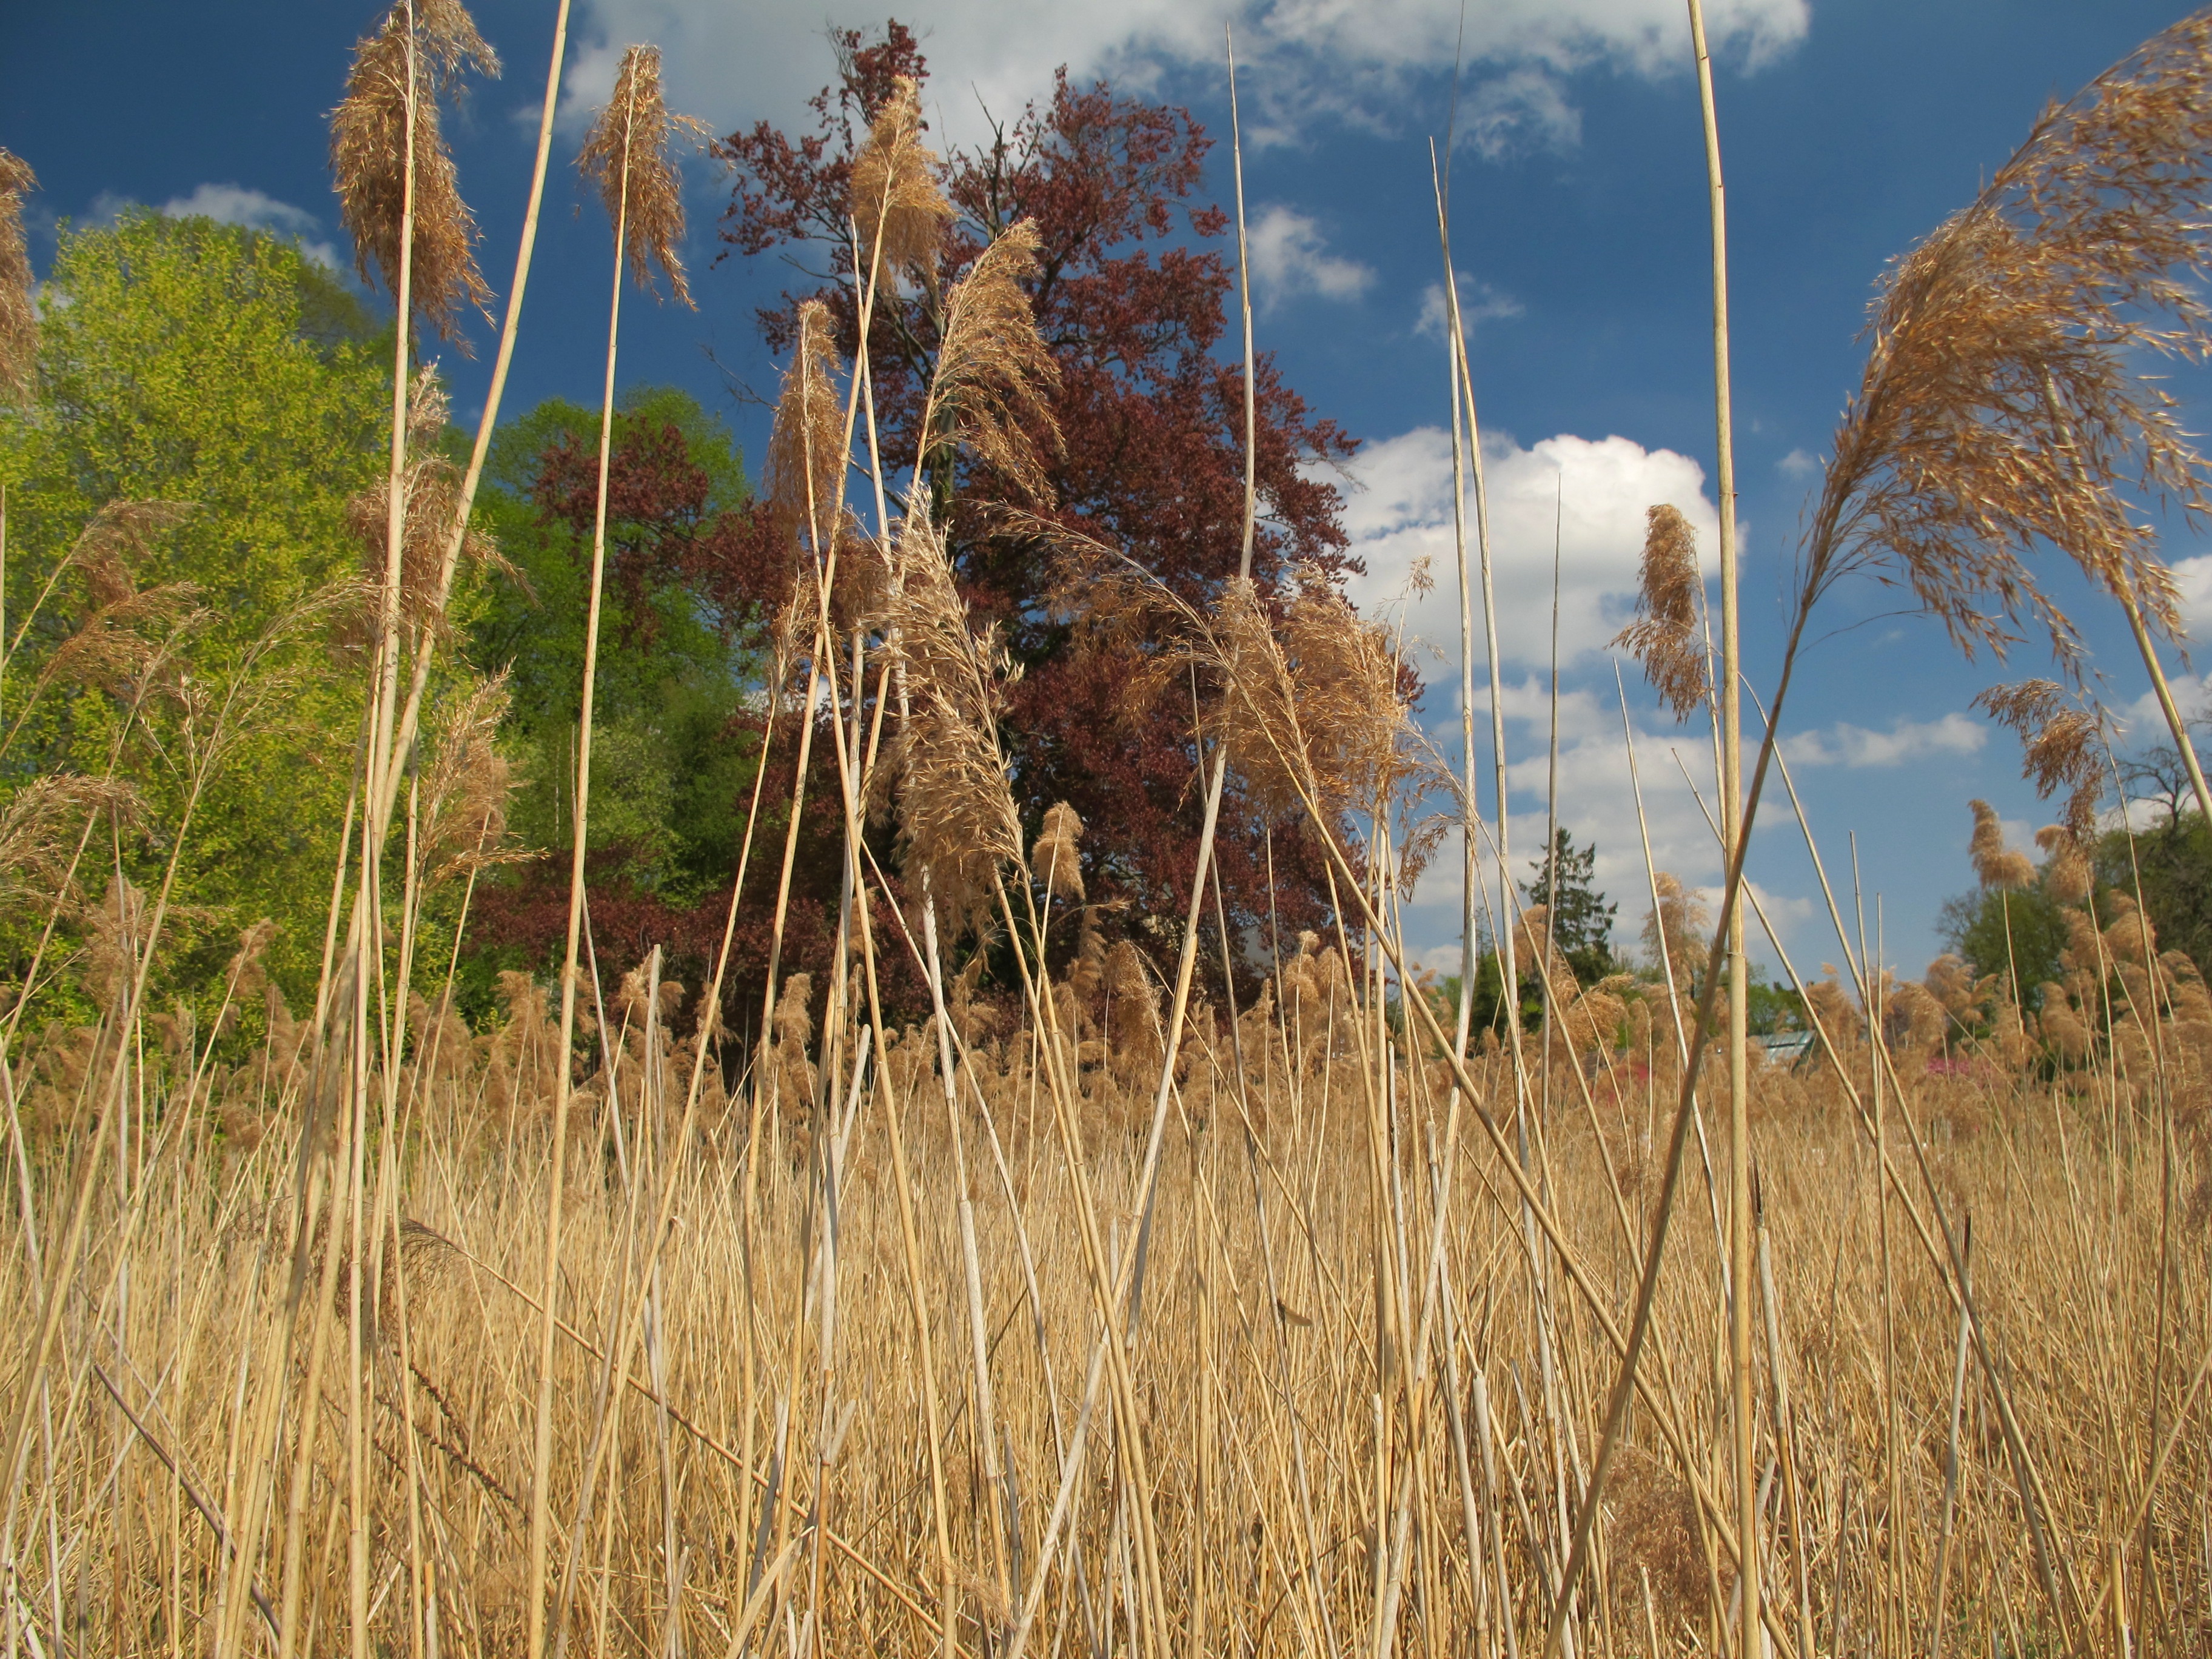
tree, nature, grass, marsh, wilderness, plant, field, prairie, flower, wind, reed, spring, crop, autumn, botany, agriculture, flora, savanna, grassland, wetland, habitat, ecosystem, rural area, flowering plant, color games, natural environment, grass family, land plant, phragmites